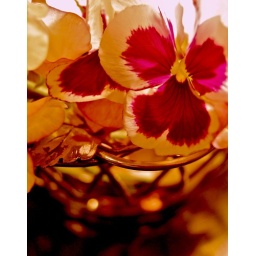
OUR DAILY CHALLENGE &amp;quot; silver&amp;quot; a little silver basket I found in a resale shop a few years ago